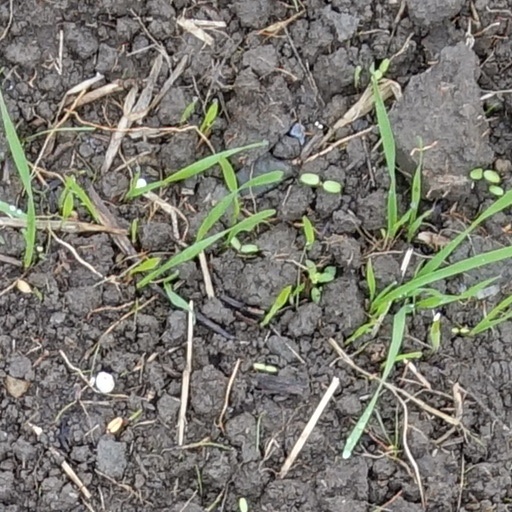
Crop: wheat